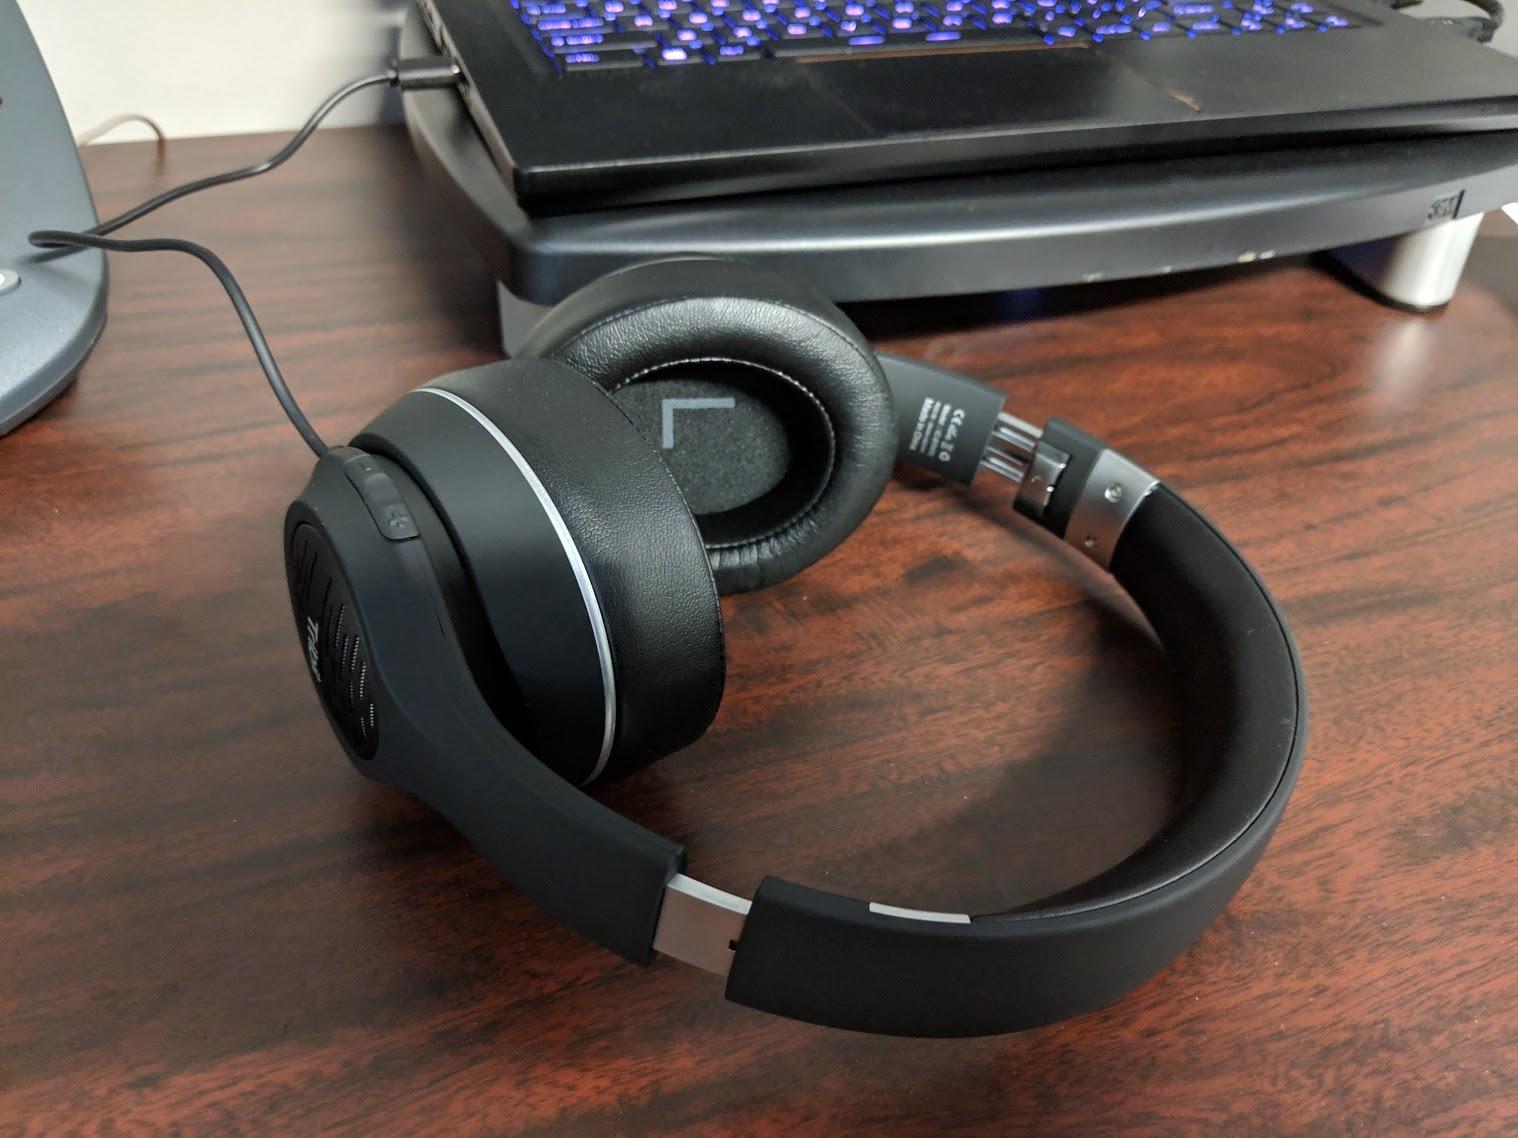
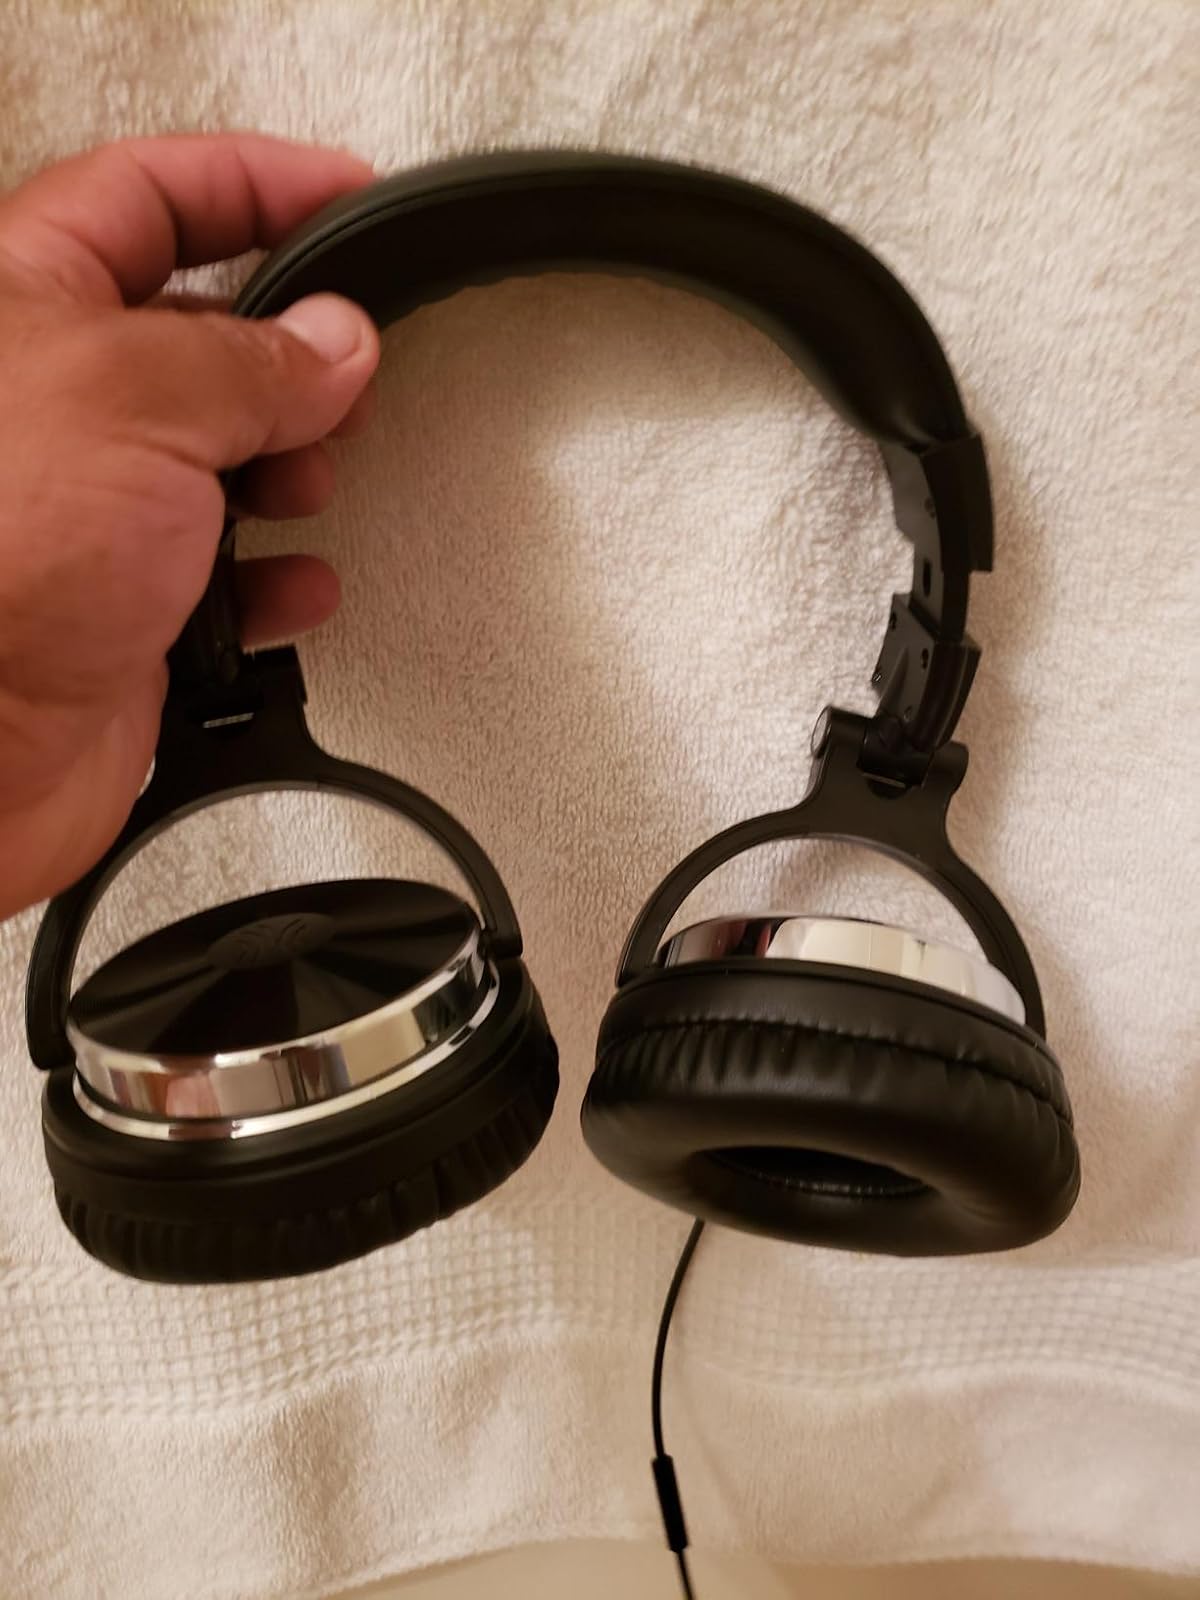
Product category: headphones
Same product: no